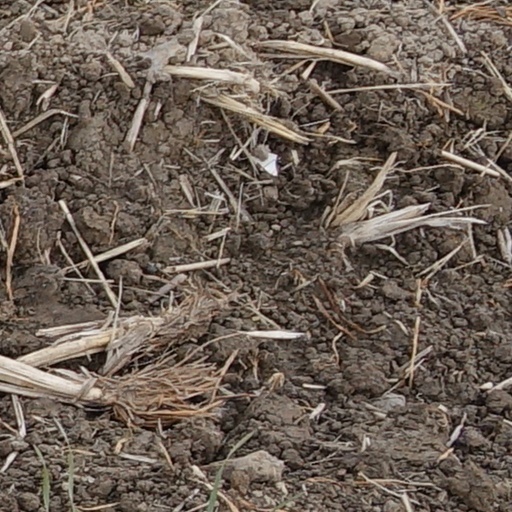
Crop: wheat